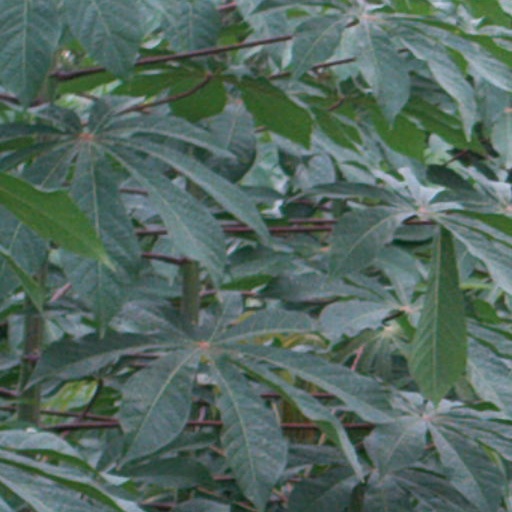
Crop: cassava